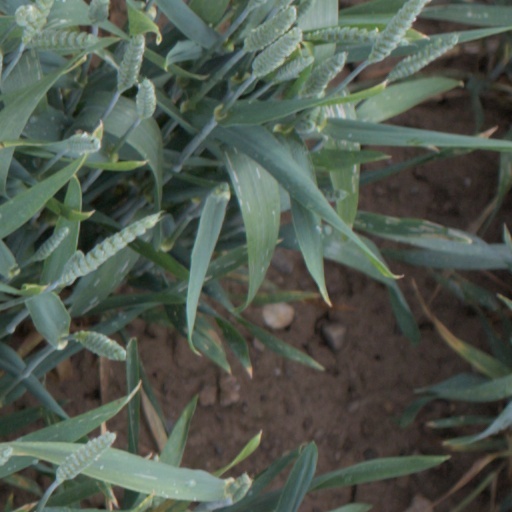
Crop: wheat